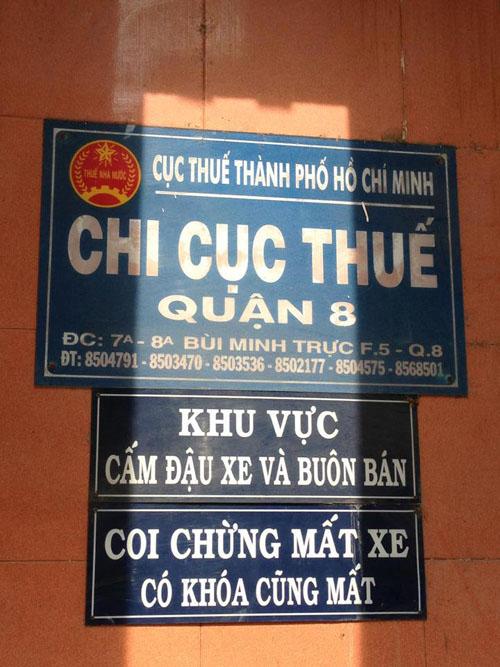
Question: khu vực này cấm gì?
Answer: khu vực này cấm đậu xe và buôn bán